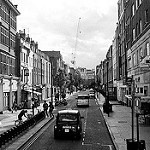
Label: B & W